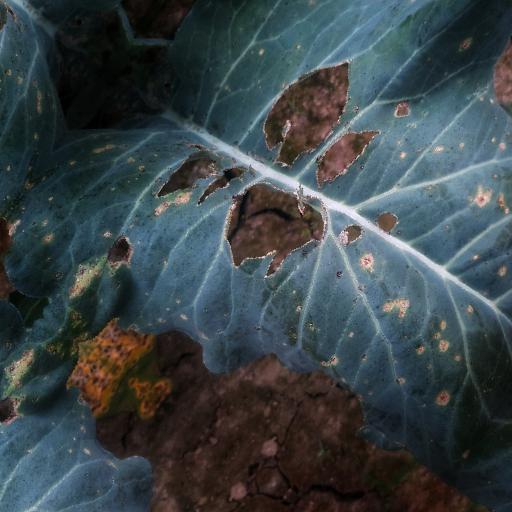
Label: Black Rot